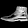
Label: Ankle boot